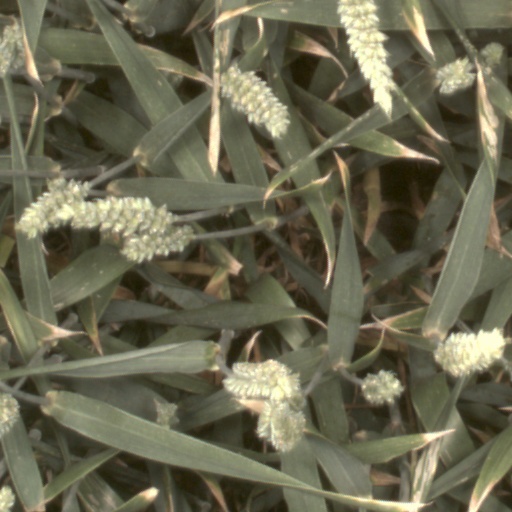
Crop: wheat